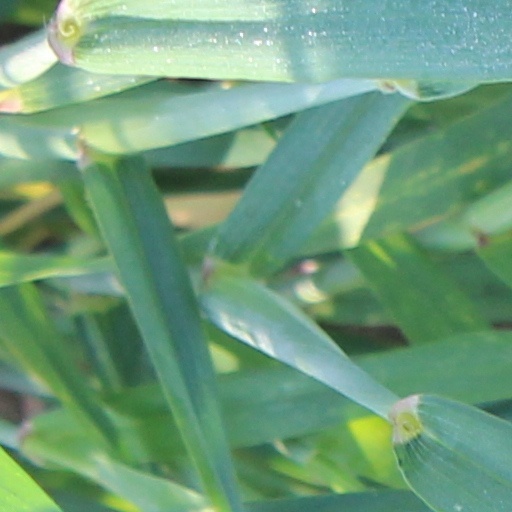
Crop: wheat